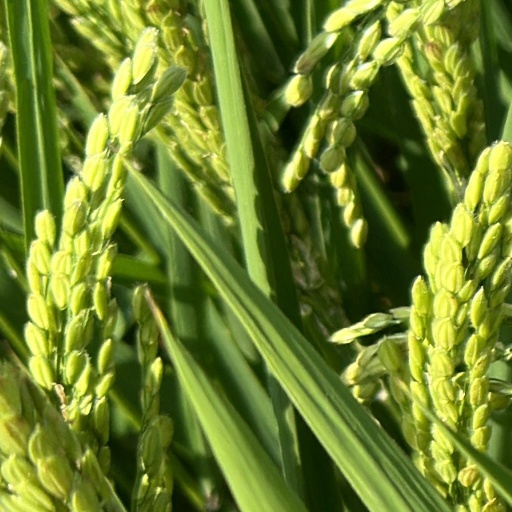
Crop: rice